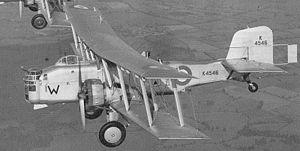
Le Boulton-Paul P.75 Overstrand est le dernier bombardier biplan de la Royal Air Force. Il est entré en service à la fin des années 1930 où la Seconde Guerre mondiale décima la grande majorité des appareils.